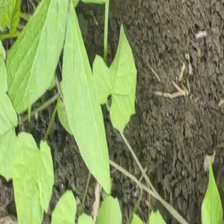
Weed species: Obscure_morning _glory(Ipomoea obscura)